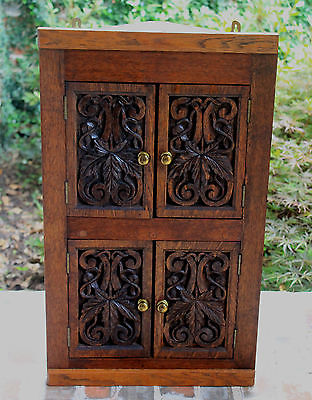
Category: cabinet